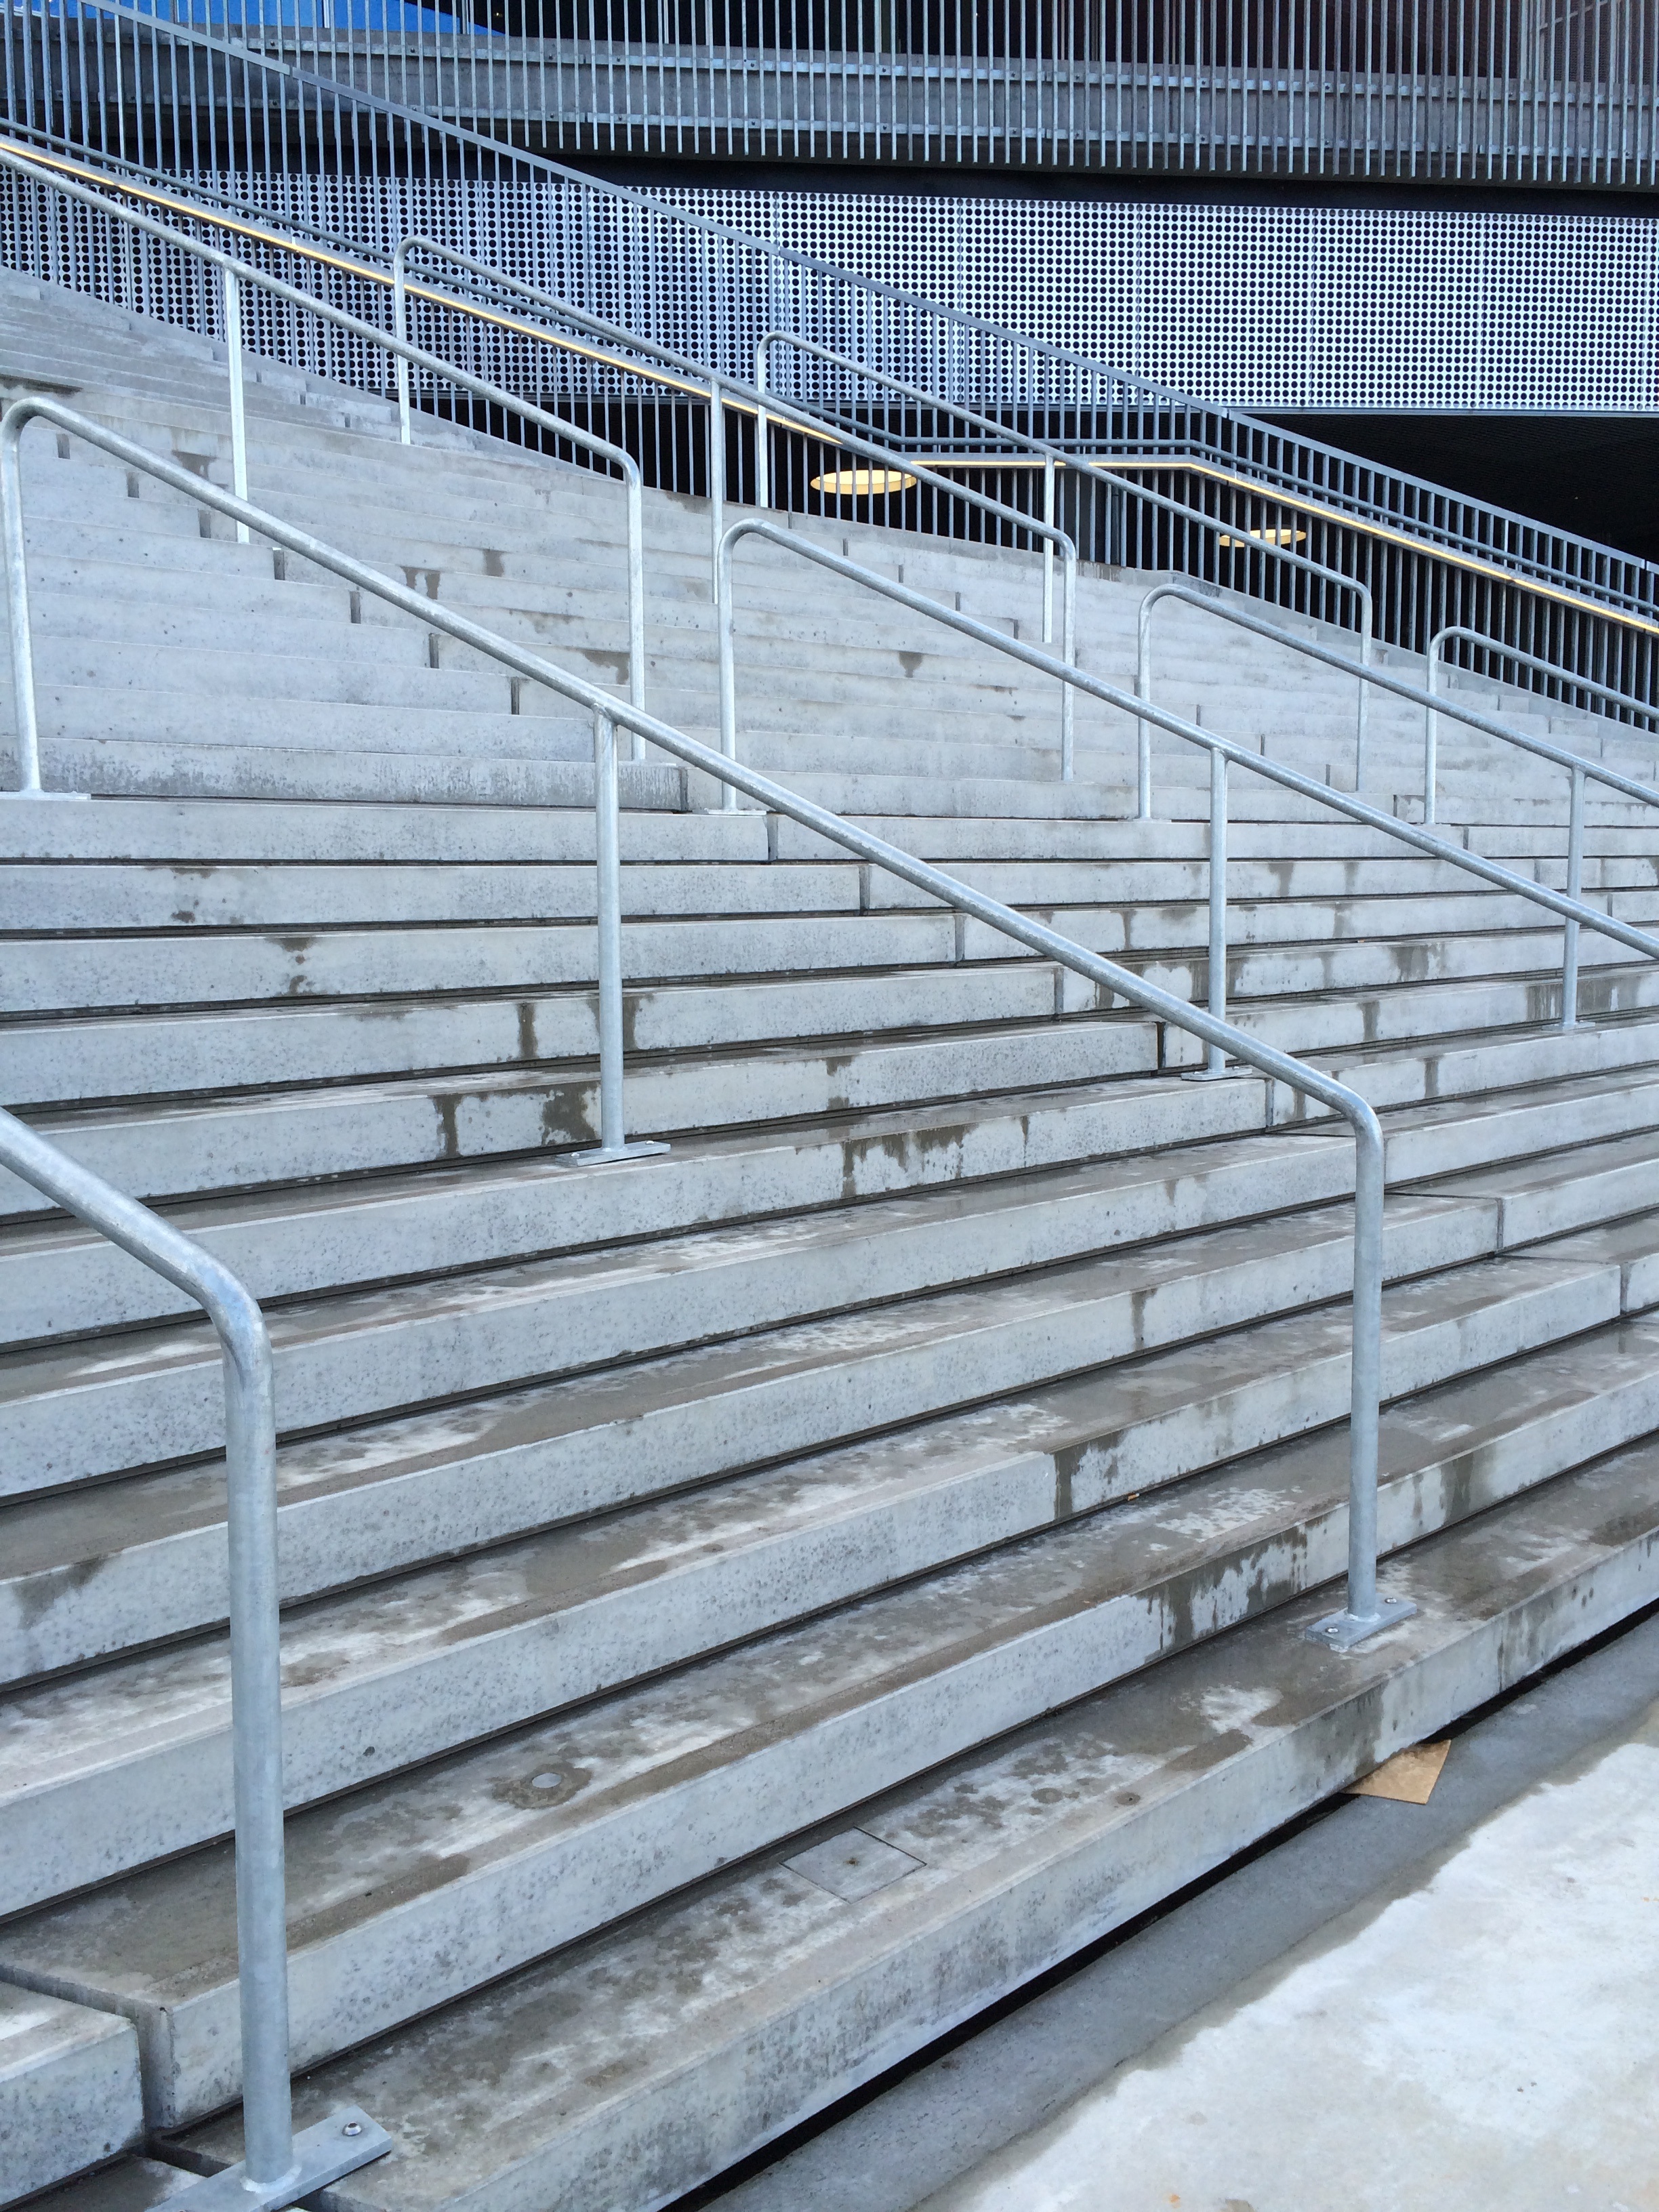
fence, structure, wood, wall, staircase, steel, line, metal, material, concrete, handrail, stairs, reinforced concrete